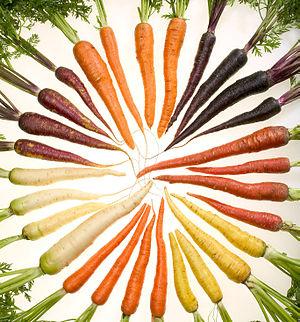
Variétés des carottes sélectionnées pour leurs diverses couleurs. Certains des pigments responsables de ces couleurs sont bons pour la santé. Italiano: Varietà di Carote selezionate per i loro diversi colori. Alcuni di questi pigmenti sono utili nell'alimentazione umana. Ελληνικά: Καρότα διαφόρων χρωμάτων Suomi: Alkuperäinen USDA:n otsikko: ""ARSin tutkijat ovat tarkoituksella jalostaneet porkkanoita joiden pigmentointi vastaa lähes kaikkia sateenkaaren värejä. Mikä tärkeämpää, niin ne ovat vieläpä hyvin terveellisiä."" Tiếng Việt: Cà rốt (Daucus carota ssp. sativus) là một loại cây có củ thuộc bộ Hoa tán, thường có màu vàng cam, đỏ, vàng, trắng hay tía. Phần củ của nó chứa nhiều tiền tố của vitamin A tốt cho mắt."
Le terme de caroténoïde aussi appelés tétraterpènoides regroupe les molécules des familles des carotènes et des xanthophylles.
Les colorants alimentaires sont utilisés pour ajouter de la couleur à une denrée alimentaire, ou pour simuler la couleur originale si celle-ci a été altérée par les procédés de transformation utilisés dans l'agro-alimentaire.